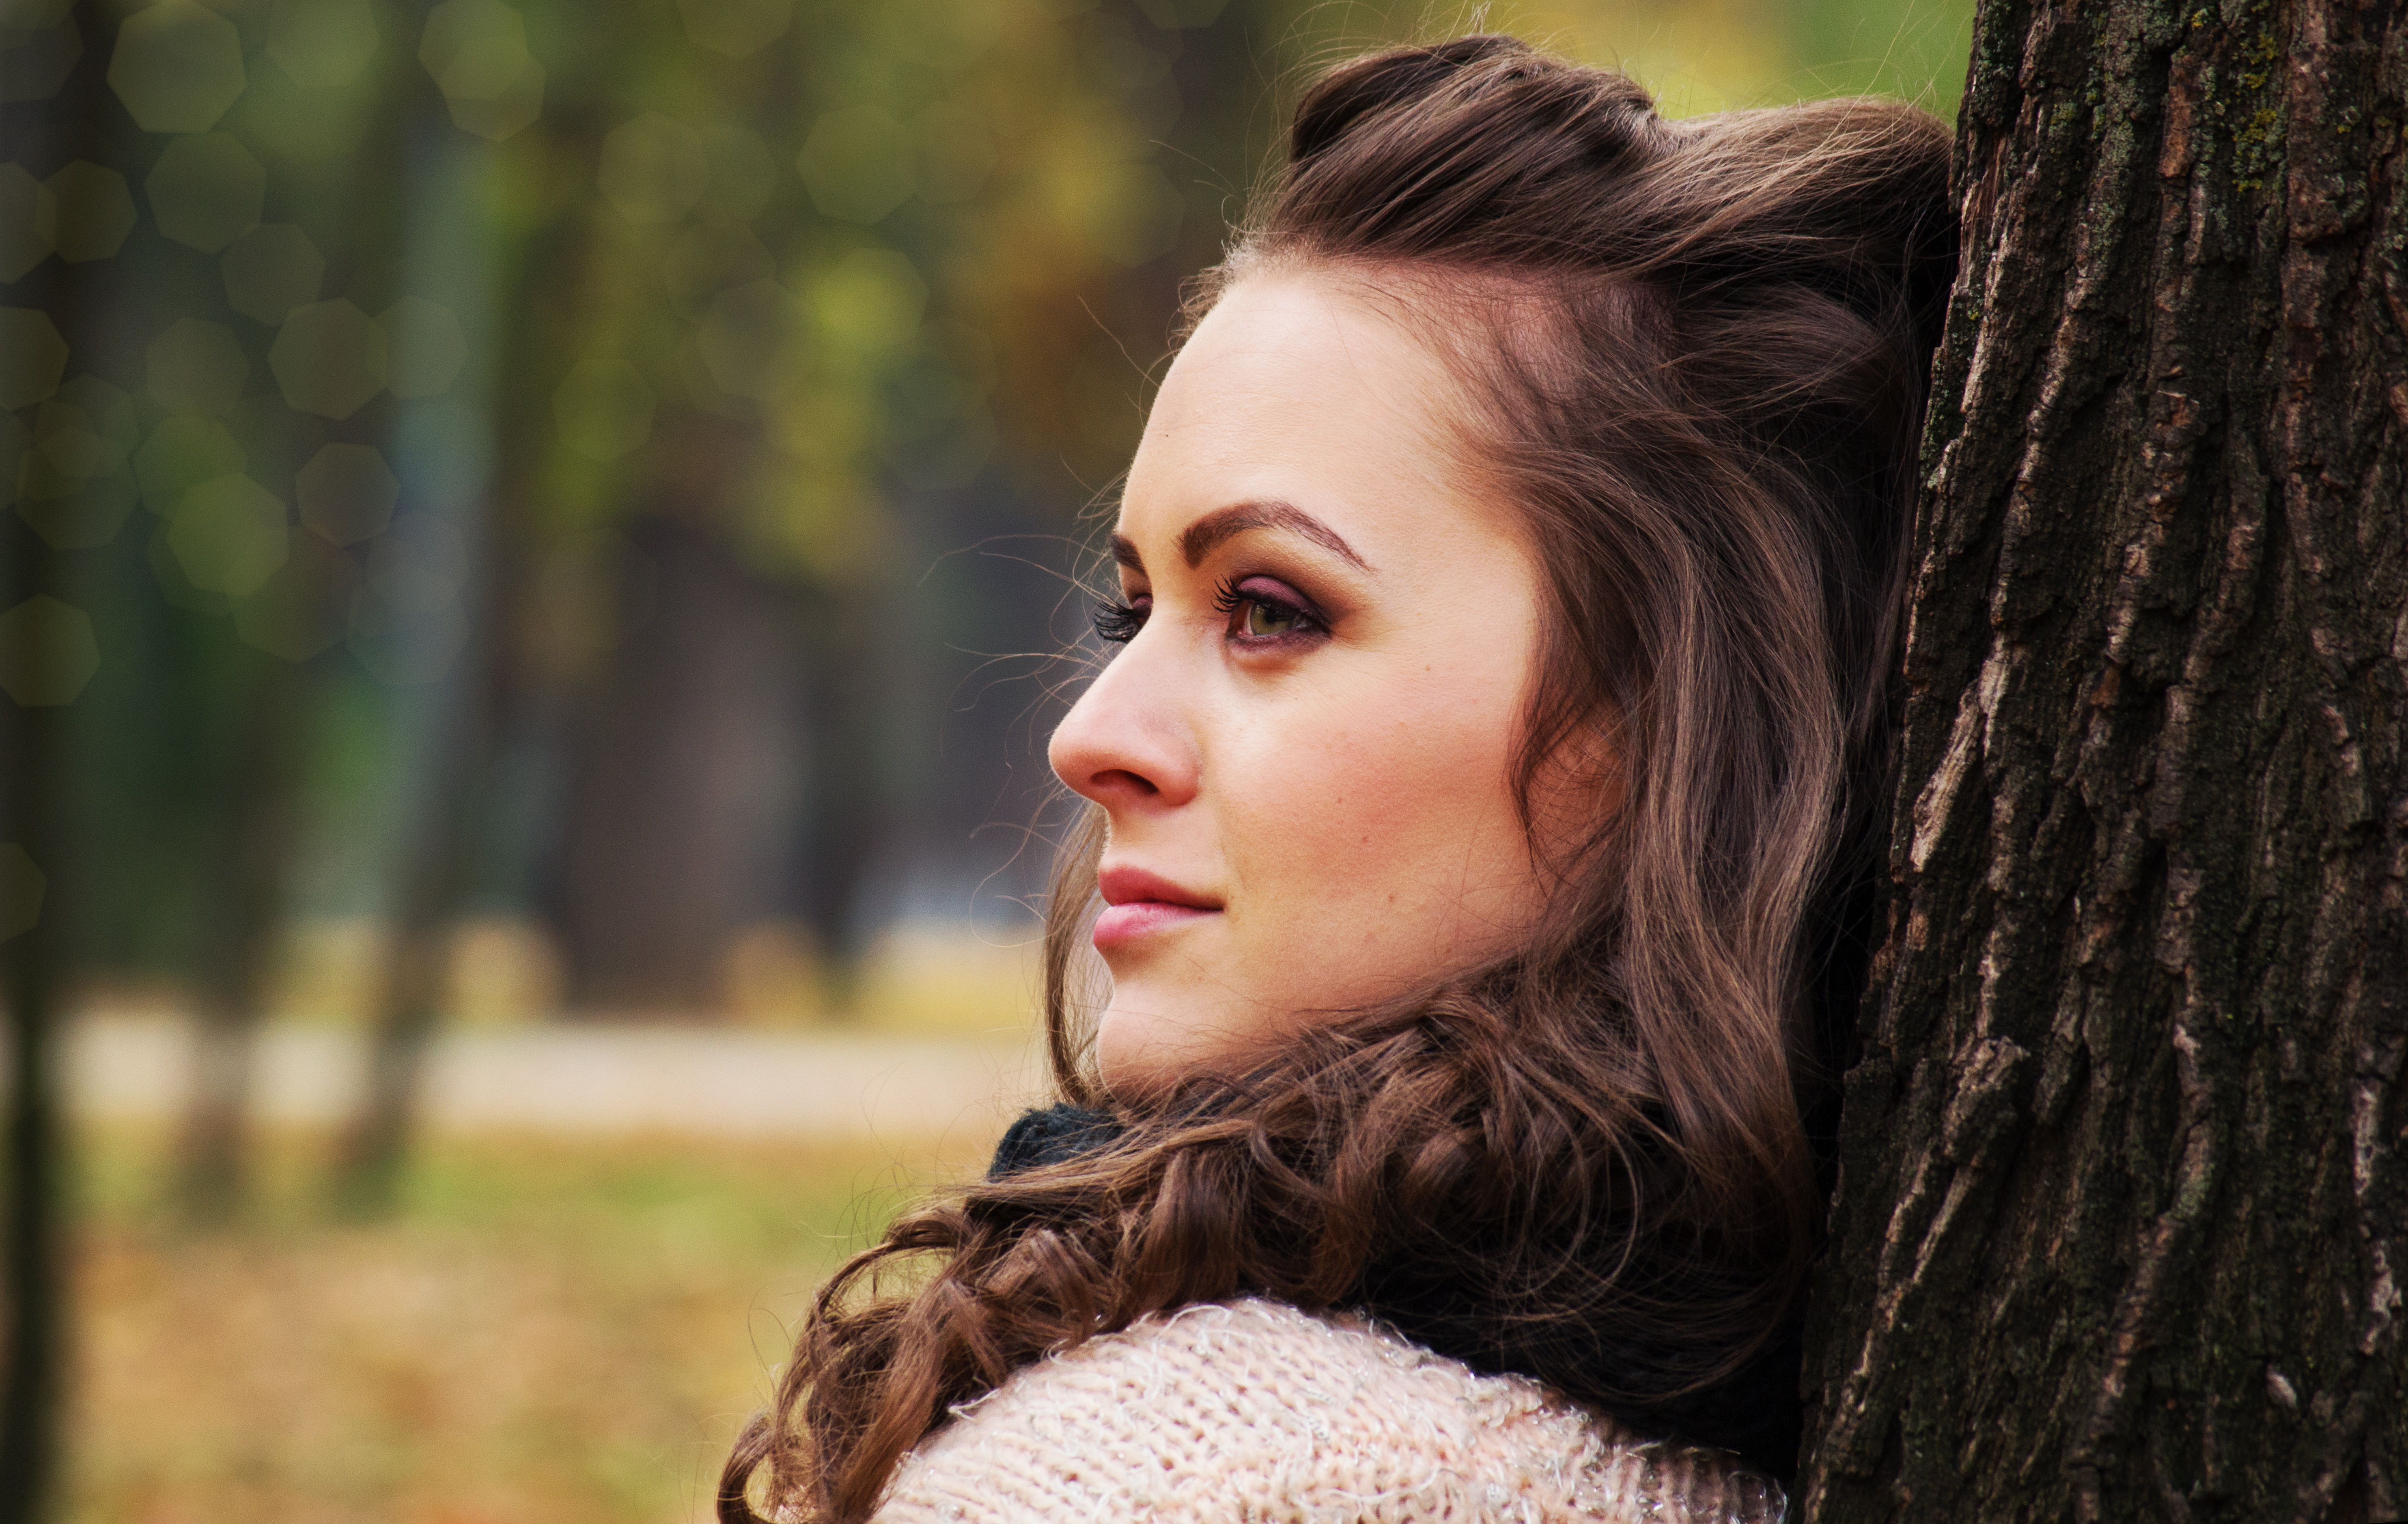
person, girl, woman, hair, photography, cute, looking, female, brunette, portrait, model, young, natural, autumn, brown, fashion, hairstyle, smiling, long hair, posing, face, eye, beauty, organ, away, tender, attractive, photo shoot, brown hair, portrait photography, girl portrait, beautiful girl looking away, outdoor young lady